Ford C-Max

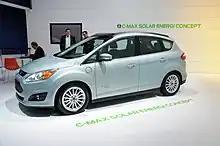
Ford C-Max Solar Energi concept exhibited at the 2014 Geneva Motor Show

Ford released the C-Max Energi in the U.S. market by mid October 2012, and during that month 144 units were delivered to U.S. retail customers, and ended with 2,374 units delivered in 2012. The C-Max Energi ranked as the fifth top selling plug-in electric car in the U.S. during 2013, and climbed to number fourth in 2014. Over 35,700 units have been sold in North America and Europe through December 2016, with 33,509 units delivered in the U.S. through December 2016, 967 units in Canada through December 2016, and 1,229 in the Netherlands in 2015.